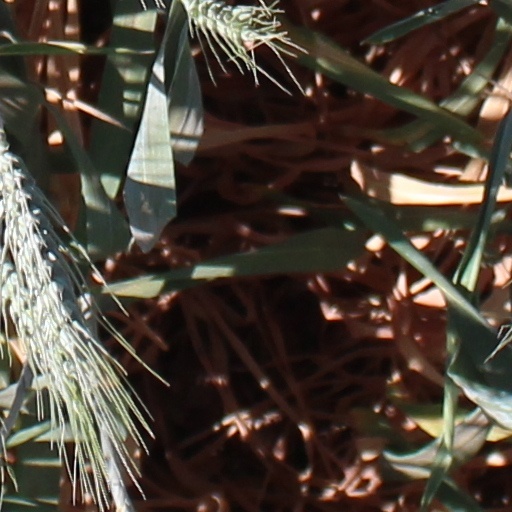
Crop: wheat